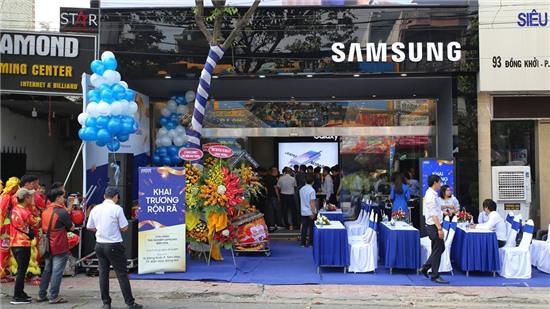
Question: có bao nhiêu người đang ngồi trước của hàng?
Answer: có hai người đang ngồi